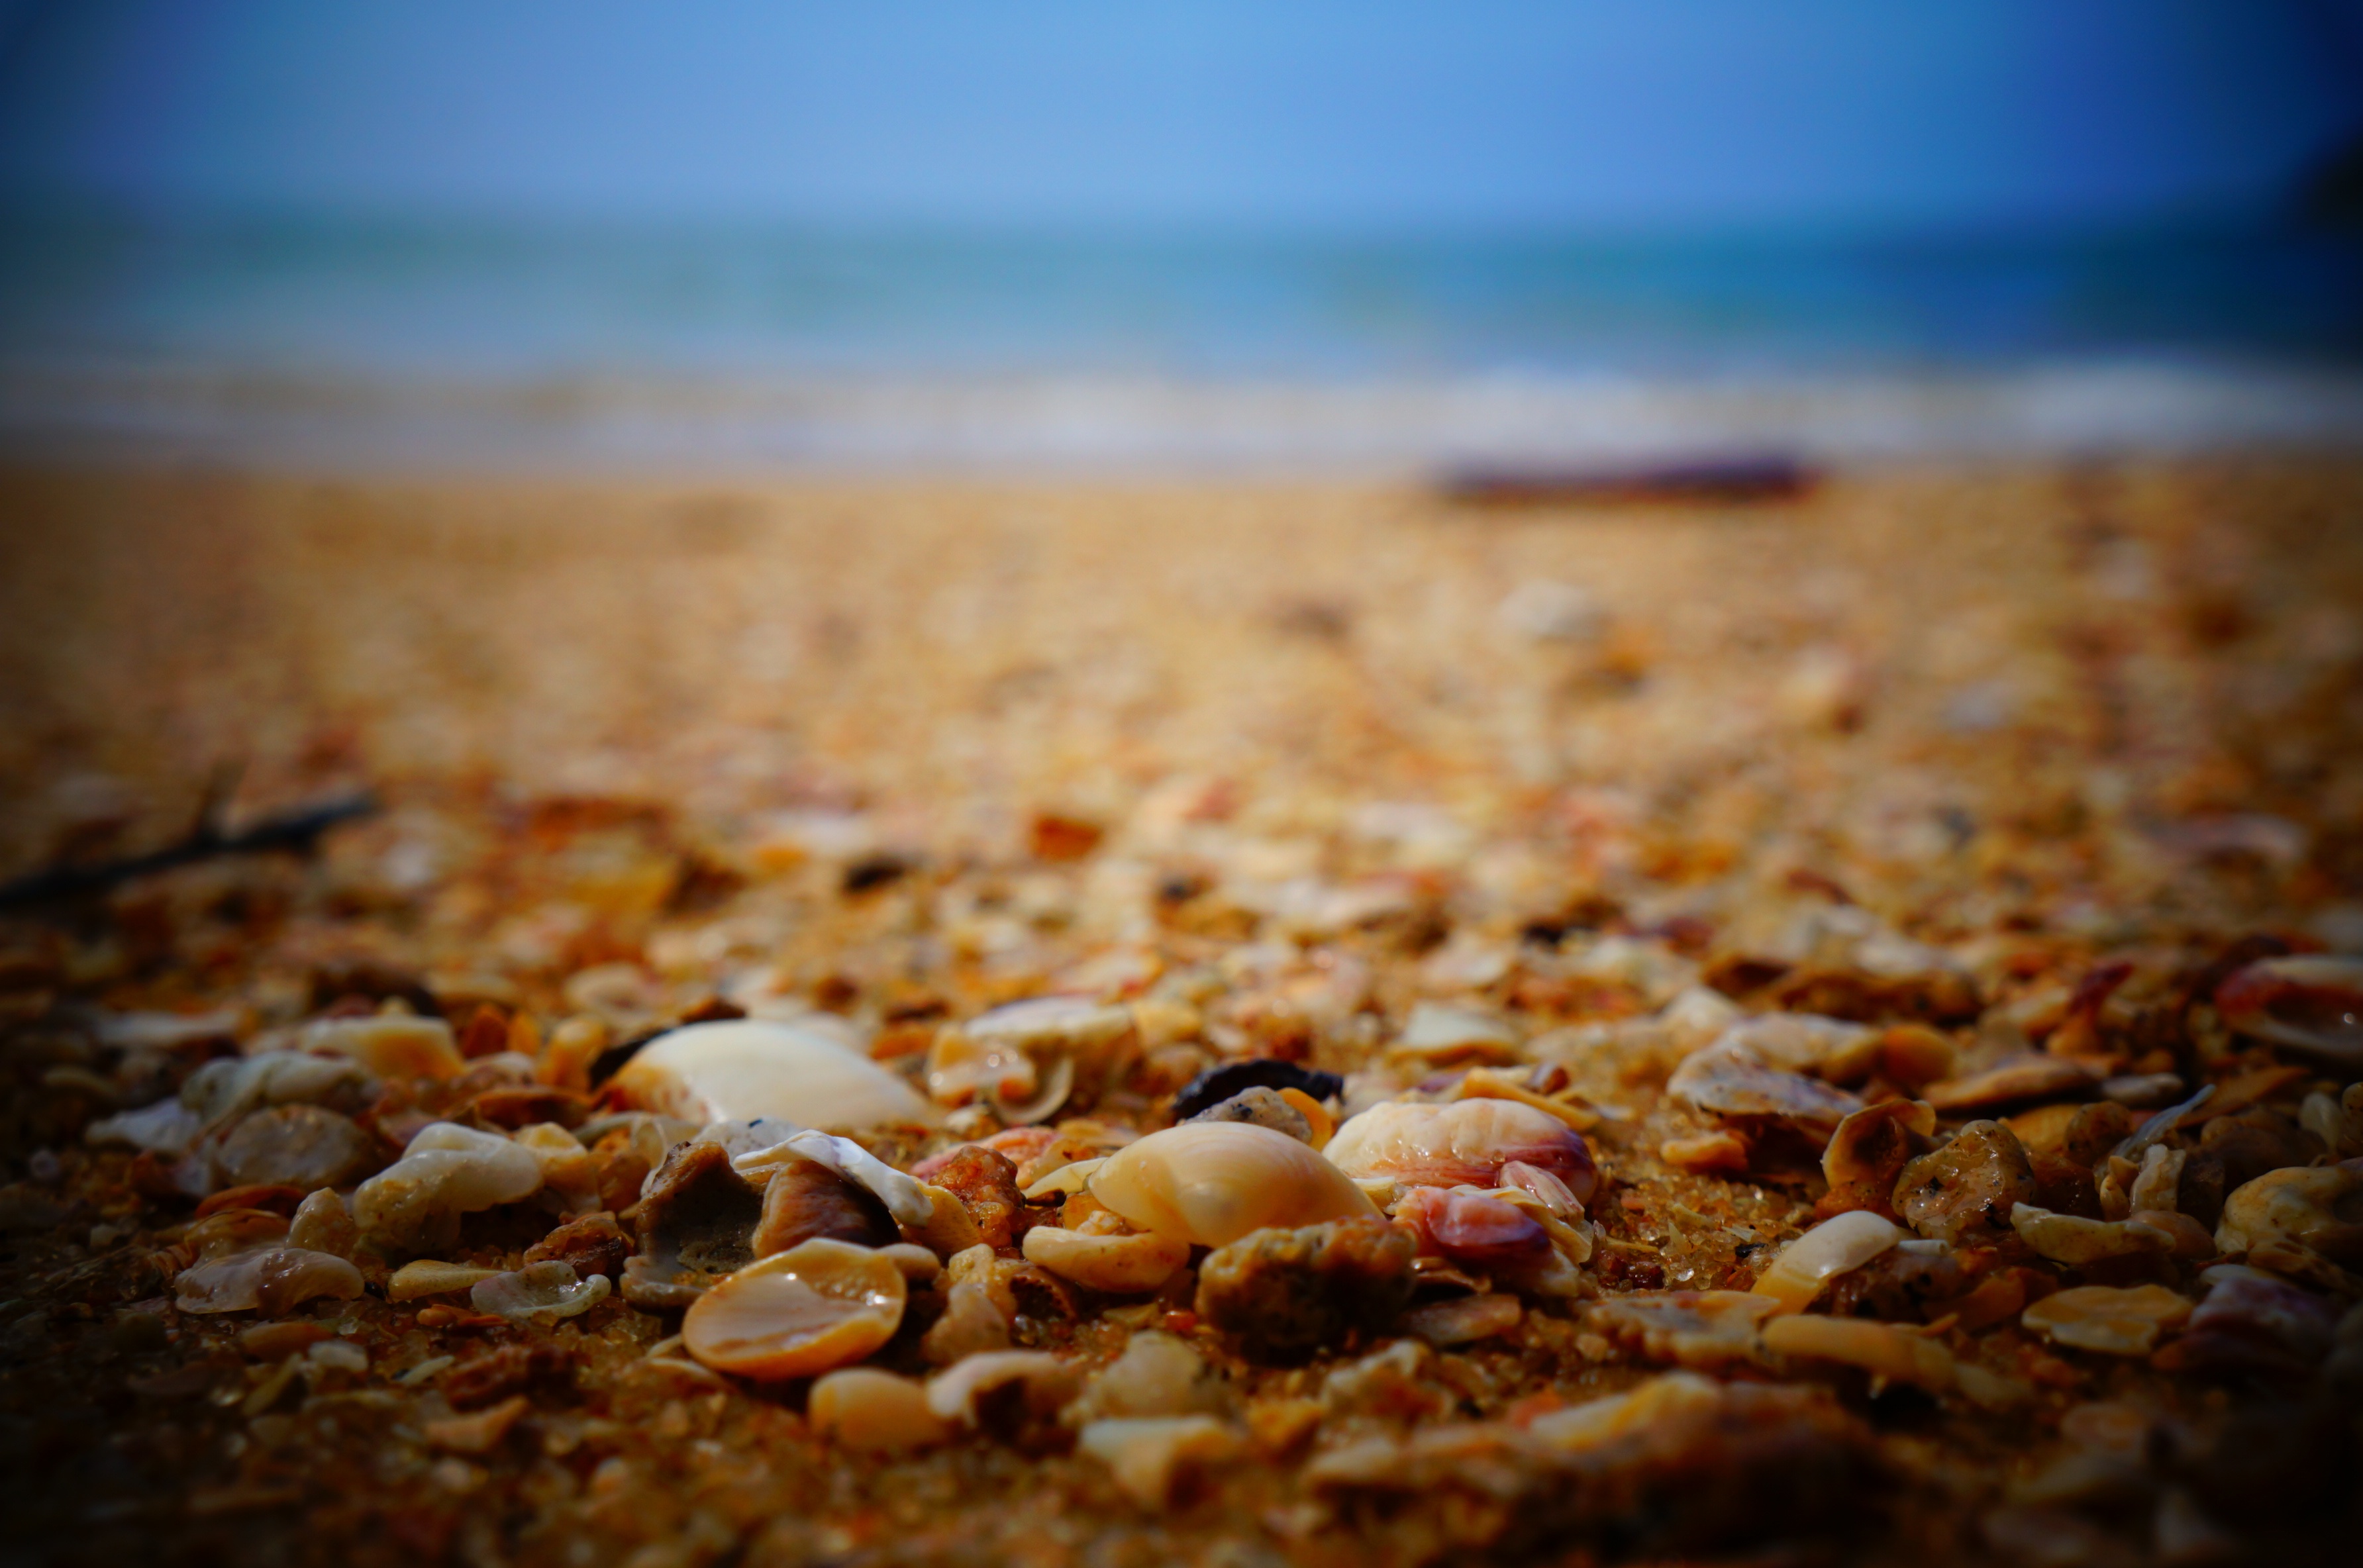
beach, sea, nature, sand, rock, sunlight, morning, leaf, food, autumn, material, shell, close up, macro photography, grass family